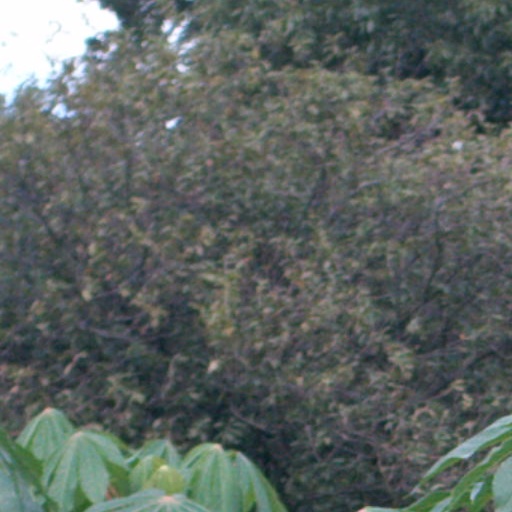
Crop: cassava